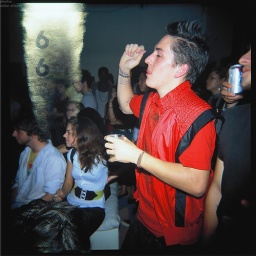
bikes in the kitchen opening/party. 120 expired chrome film. holga camera.